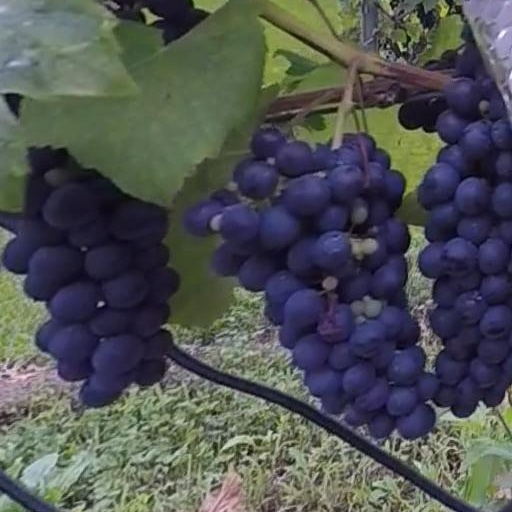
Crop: grape